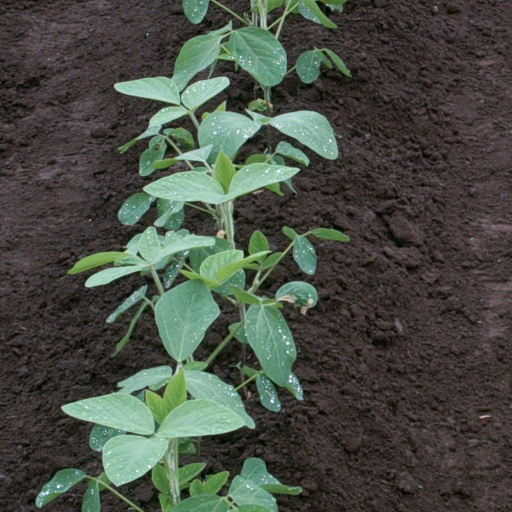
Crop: soybean